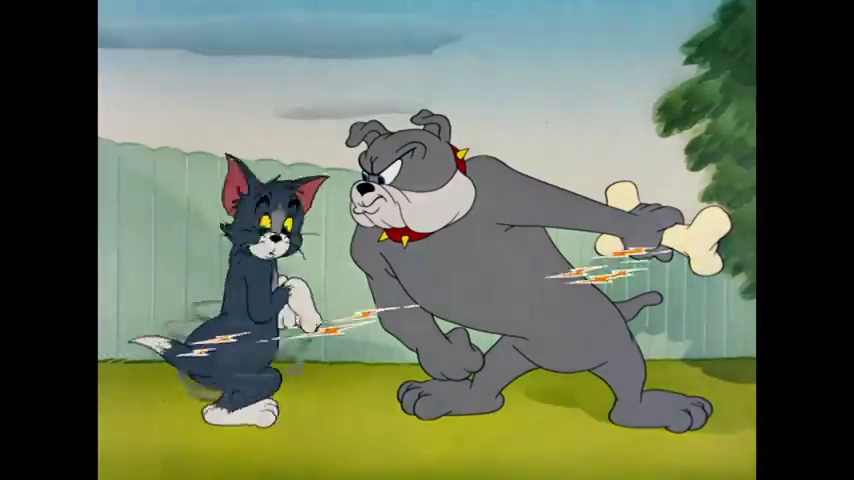
Portrait style: Cartoon Portrait